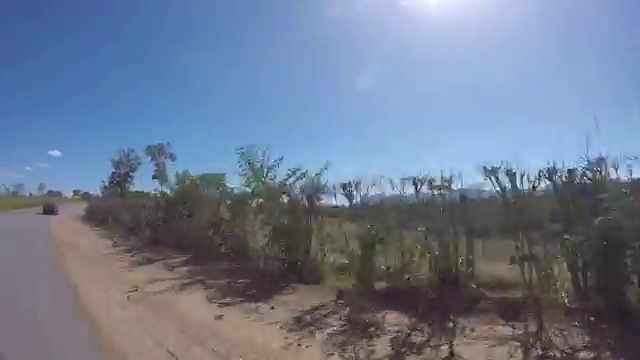
Fire: no
Smoke: no